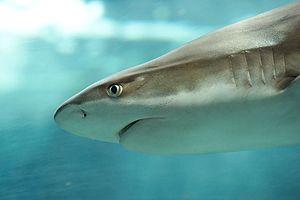
Un Requin à pointes noires (Carcharhinus melanopterus), à l'aquarium muséum de Liège (Belgique) Italiano: Uno squalo pinna nera del reef (Carcharhinus melanopterus) fotografato all'Acquario-Museo di Liegi, in Belgio.
Le Requin à pointes noires est une espèce de requins de la famille des Carcharhinidae, facilement identifiable par les pointes noires de ses nageoires, en particulier sur la première nageoire dorsale et la nageoire caudale. Il fait partie des requins les plus abondants des récifs coralliens tropicaux de l'océan Indien et de l'océan Pacifique. Cette espèce préfère les eaux côtières peu profondes et expose fréquemment sa première nageoire dorsale dans ces zones. La plupart des Requins à pointes noires vivent sur les rebords de récifs et les fonds sableux, mais ils sont également connus pour supporter des environnements saumâtres ou d'eau douce. Cette espèce atteint généralement une longueur de 1,6 m.
Les requins, squales ou sélachimorphes forment un super-ordre de poissons cartilagineux, possédant cinq à sept fentes branchiales sur les côtés de la tête et les nageoires pectorales qui ne sont pas fusionnées à la tête.
Un animal national est un animal choisi par une communauté comme son emblème en raison de sa représentativité, soit parce qu'il est caractéristique du territoire considéré, soit encore pour la Nouvelle Zélande le kiwi. Certains pays ont plusieurs animaux nationaux.